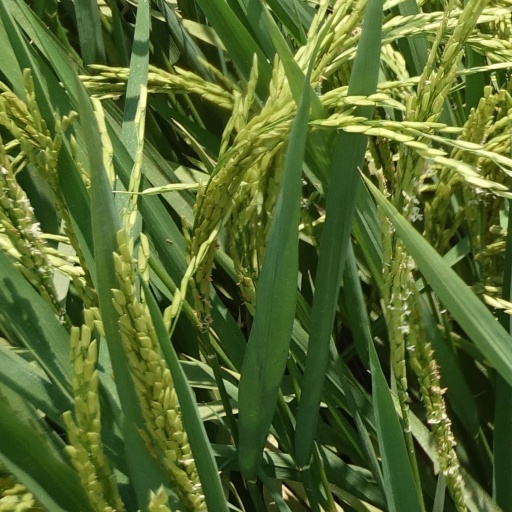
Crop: rice